Sternenfels

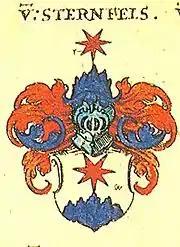
Coat of Arms of von Sternenfels noble family, in Johann Siebmacher's book of coat of arms ("Wappenbuch").

The former Sternenfels castle was probably founded at the start of the 11th century by the von Sternenfels family. In 1232, Sternenfels community was mentioned in a deed the first time, since the community has been destroyed and resettled several times, e.g. in the Thirty Years' War, it did not develop into a bigger settlement. However the peculiar site and a vibrant community life make Sternenfels till today an outstanding municipality. During the 14th century, Sternenfels became part of Württemberg. The Thirty Years' War left the village in shambles. Immigrants from Switzerland repopulated the area and 'Schweitzer' is still an important local family name. Near the end of the 17th century, some of the Eppingen Line fortifications were built around and integrated Sternenfels. These fortifications are still visible. The Protestant parish church in Sternenfels was built in the 18th century, the Diefenbach church 1621 according plans of Heinrich Schickhardt.